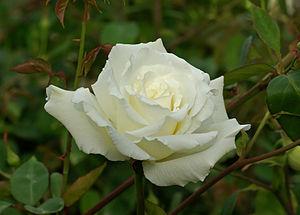
Mrs. Herbert Stevens, une variété de roses à grande fleurs de 1910. 日本語: ミセス・ハーバート・スティーブンス、ハイブリッド・ティー 1910 Русский: Чайно-гибридные розы. Бутоны имеют удлинённую форму, цветки крупные с многочисленными лепестками. Лепестки бархатистые или атласные на ощупь, образуют в центре высокий конус. Türkçe: Gülgiller familyasından Mrs. Herbert Stevens melezi Camera Details:Camera: PENTAX K10DLens: TAMRON SP AF90mm F/2.8 Di (Model272E)
Samuel McGredy est un nom faisant référence à quatre générations de pépiniéristes et obtenteurs nord-irlandais de roses. Samuel McGredy Iᵉʳ est le fondateur de la pépinière en 1880. Samuel McGredy II met l'accent sur la culture de roses en 1895. Samuel McGredy III en prend la direction en 1926 et donne des noms de roses d'après les membres de sa famille. Samuel McGredy IV installe ses affaires en Nouvelle-Zélande en 1972, afin d'échapper au conflit nord-irlandais, et s'oriente vers la culture de floribundas, d'hybrides de thé et de grandifloras, dont il obtient 'Paddy Stephens', 'New Zealand', et 'Kathryn McGredy'.
Les rosiers, ou églantiers, forment un genre de plantes, le genre Rosa de la famille des Rosaceae, originaires des régions tempérées et subtropicales de l'hémisphère nord. Ce sont des arbustes et arbrisseaux sarmenteux et épineux. Suivant les avis souvent divers des botanistes, le genre Rosa comprend de 100 à 200 espèces qui s'hybrident facilement entre elles.